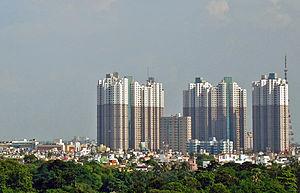
La liste des villes d'Inde donne un aperçu de l'évolution de la population des grandes villes de l'Inde pour celles qui dépassent 200 000 habitants en 2011.